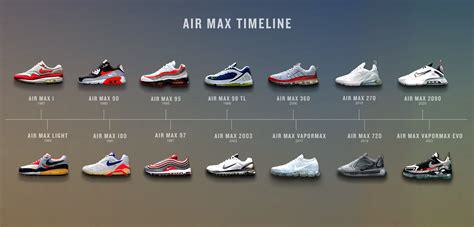
Brand: Nike
Model: Air Max 95